Rostislav Glebovich

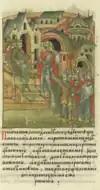
Rostislav Glebovich depicted in a 1568 anonymous manuscript illustration

Rostislav Glebovich (died 1165) was the prince of Minsk between 1146 and 1165, and was the son of Gleb Vseslavich.